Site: brandenburg
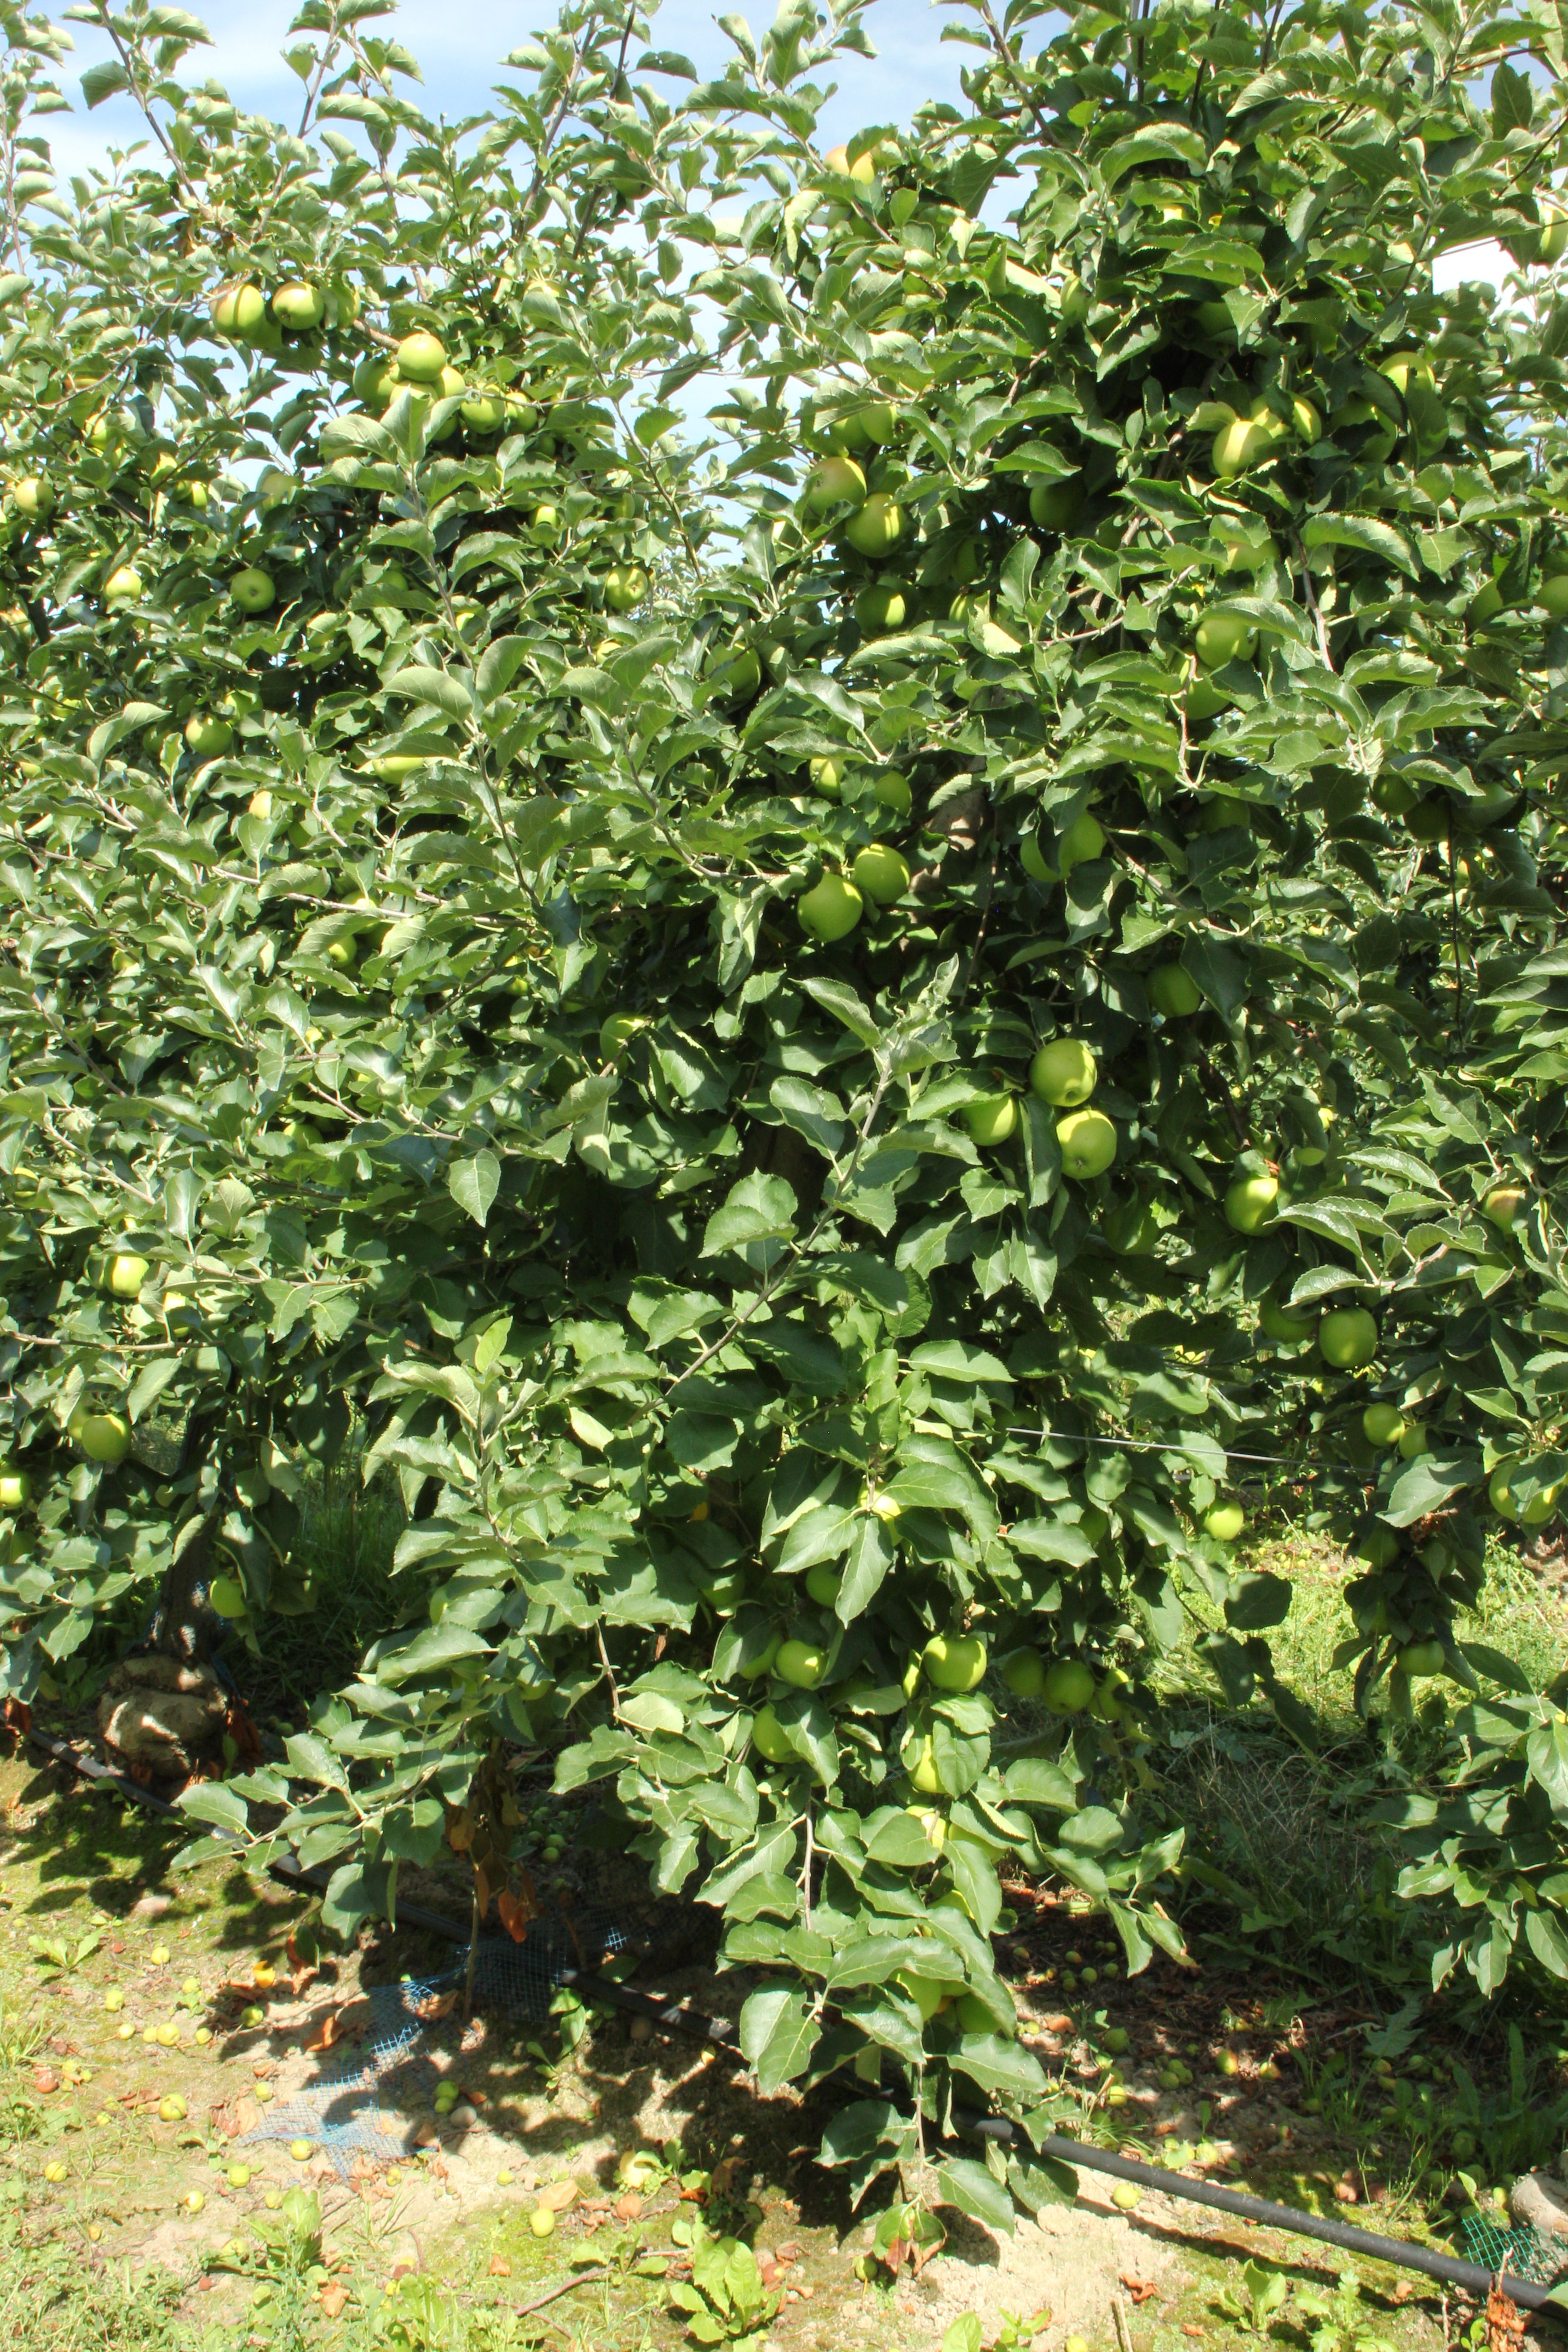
Growth stage (BBCH 77): Development of fruit